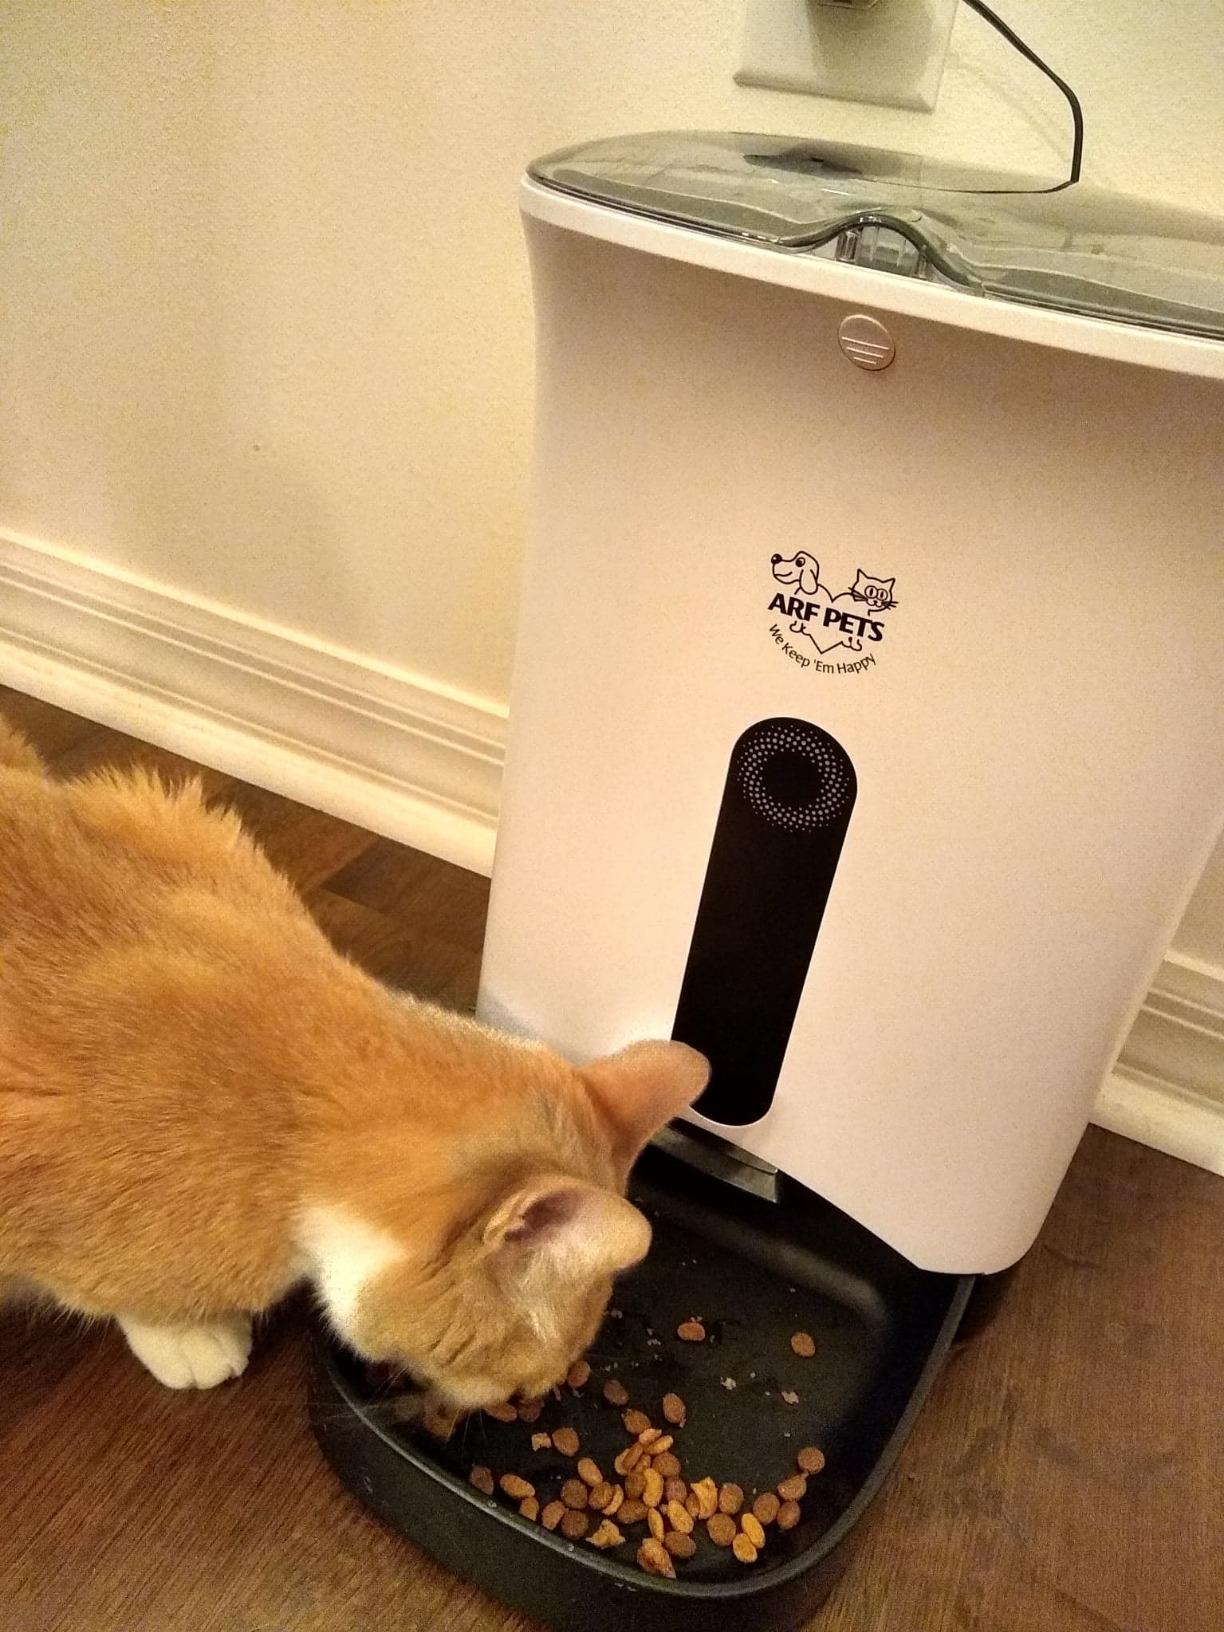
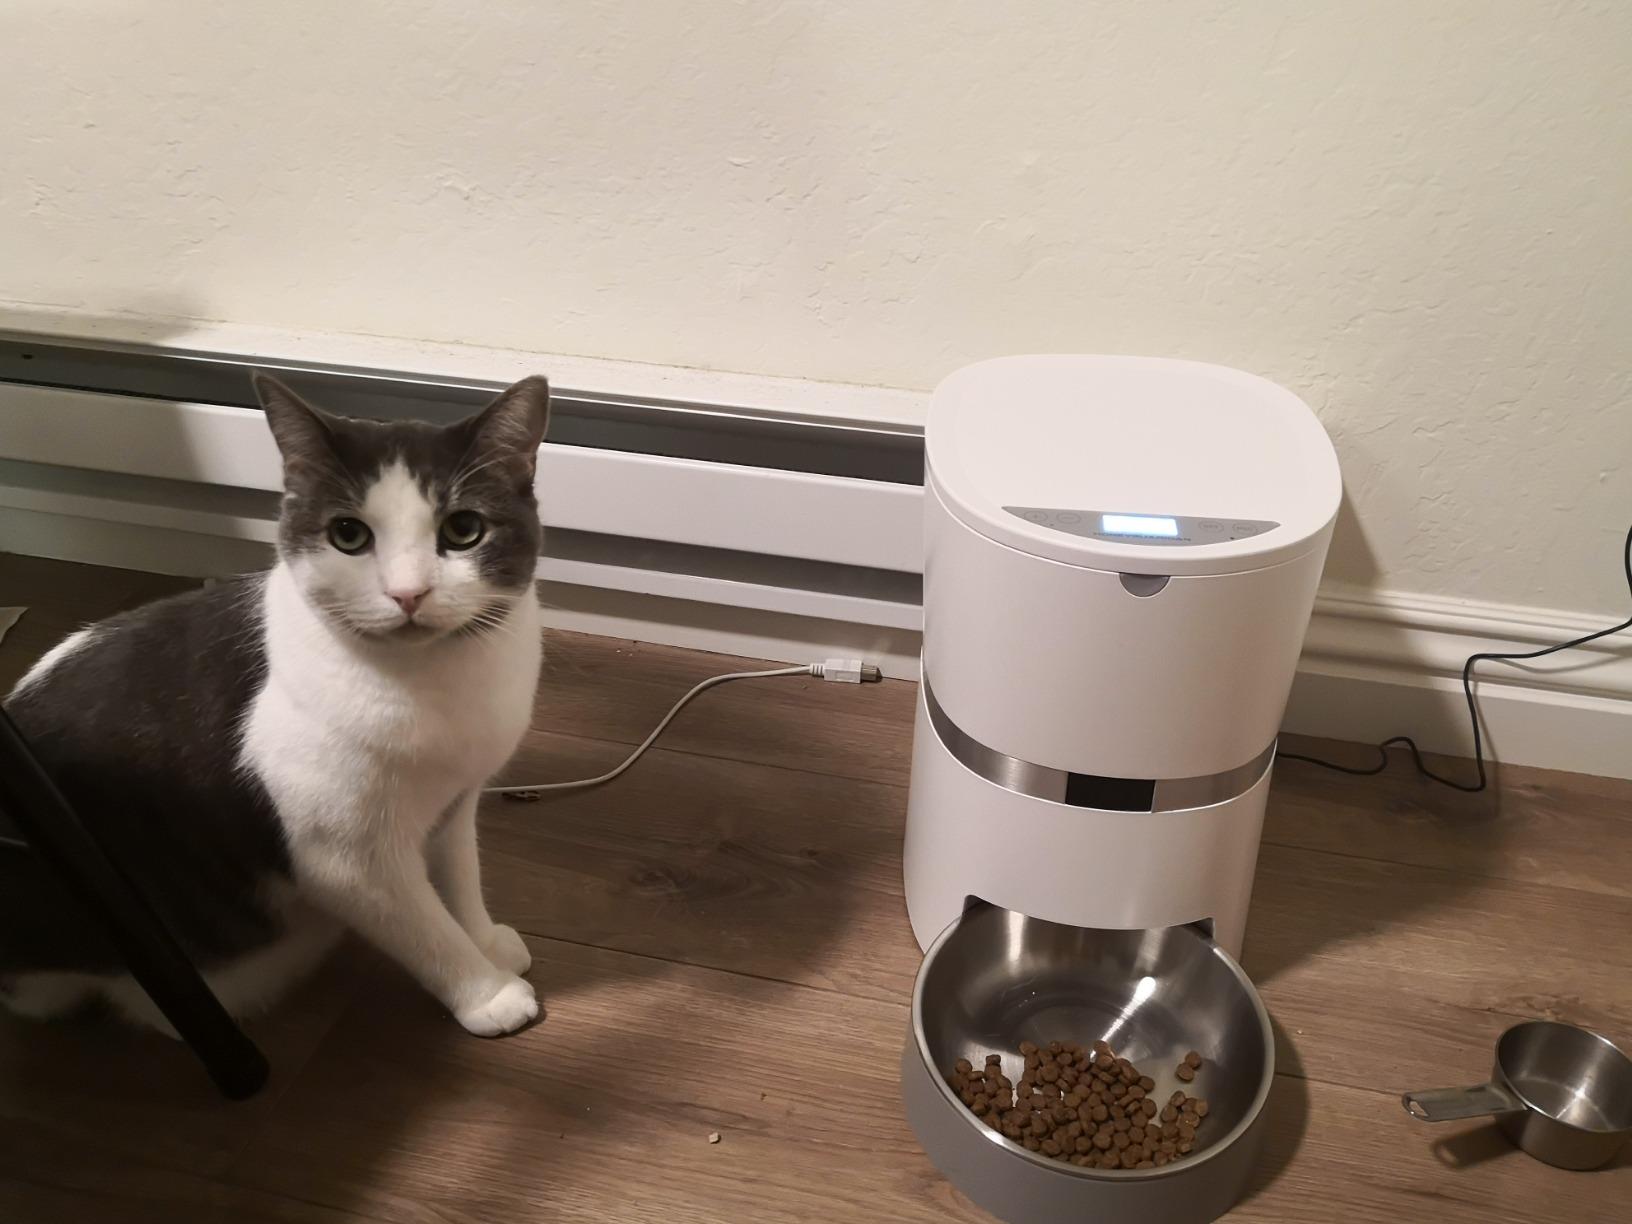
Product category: items_feeder
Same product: no